Dag Tjernsmo

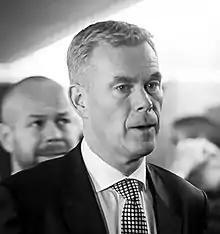
:Dag Tjernsmo

In the Swedish bank conglomerate Handelsbanken he is an executive vice president as well as head of its regional bank in Norway. He has also led the stock fund company Xact Fonder. He is a board member of the Norwegian Financial Services Association and Finance Norway.